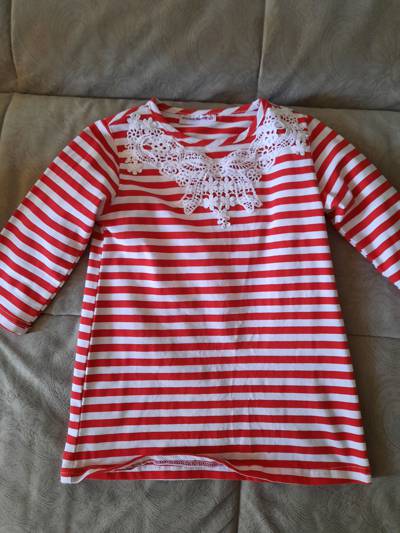
Waste category: clothes